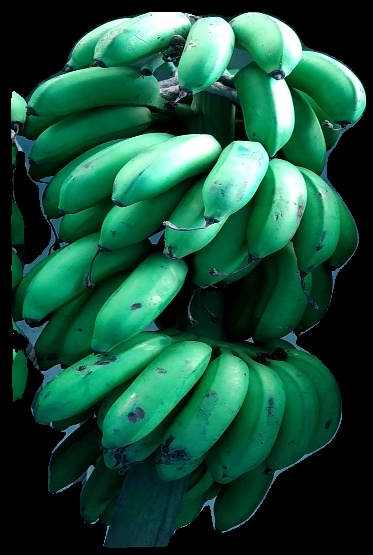
Variety: rasbale
Grade: grade2